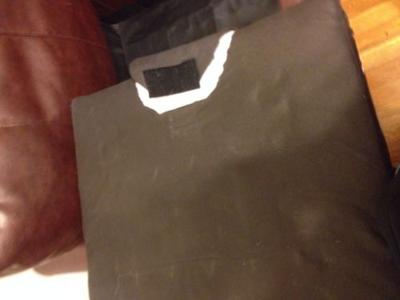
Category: chair